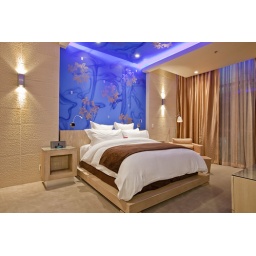
Illuminated with blue LEDs recessed in the ceiling, the blue walls and ceiling glow.